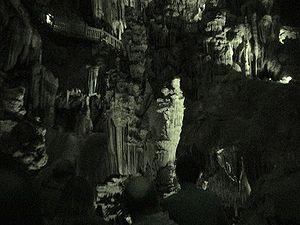
Photo prise dans la salle dite la cathédrale des abysses de la grotte des Demoiselles.
La grotte des Demoiselles est située dans le massif du Thaurac dans la vallée de l'Hérault près de Ganges, dans le département de l'Hérault, Occitanie.